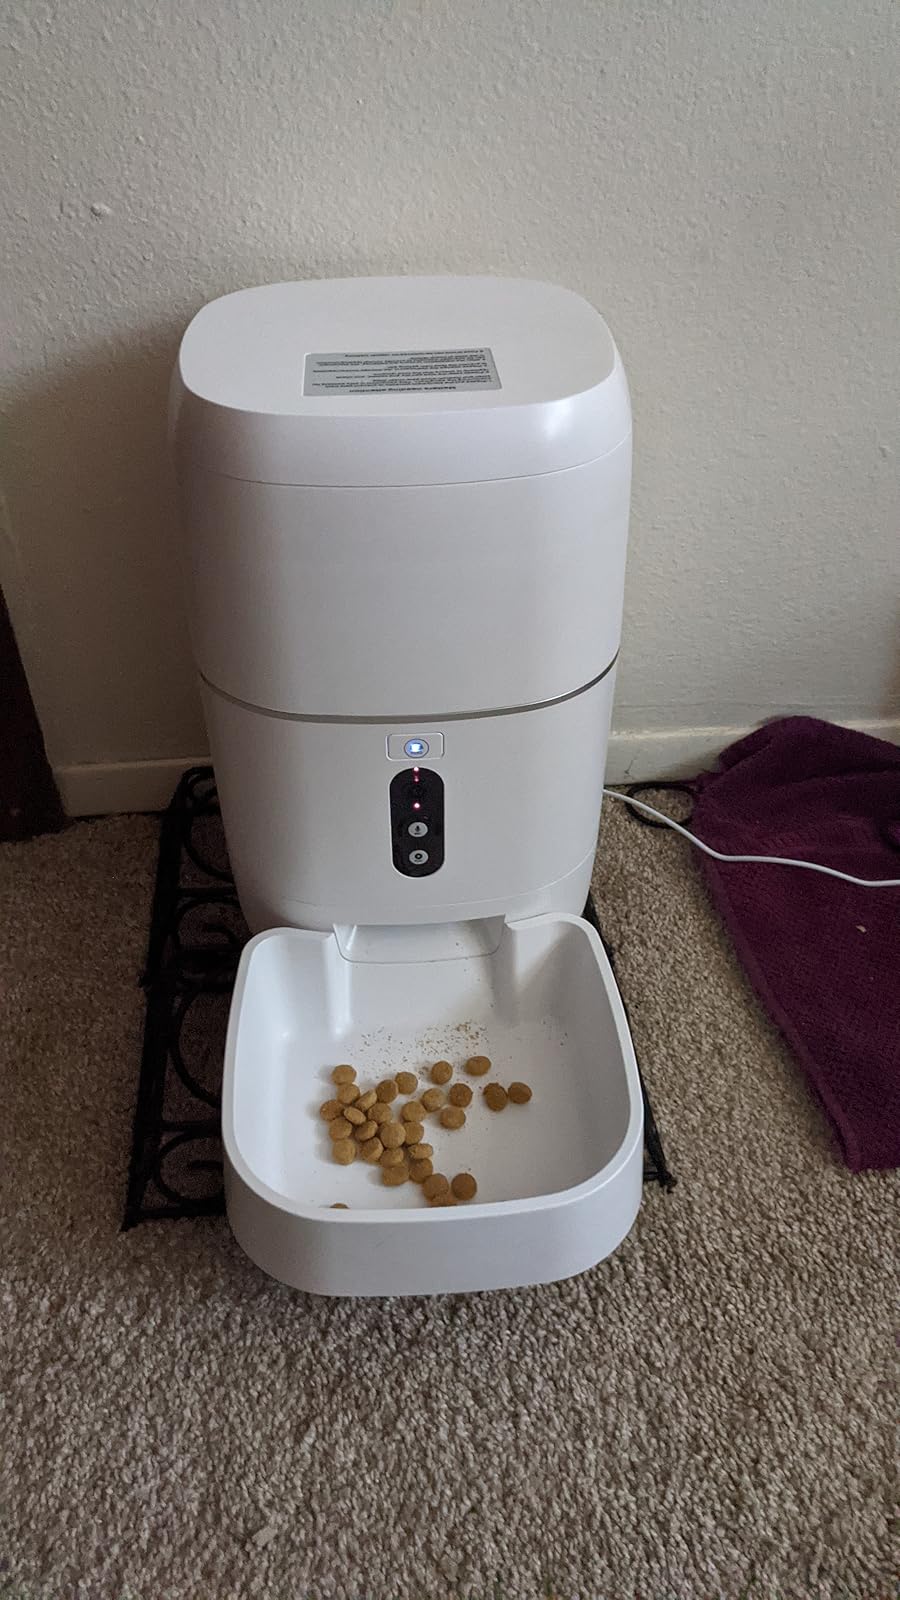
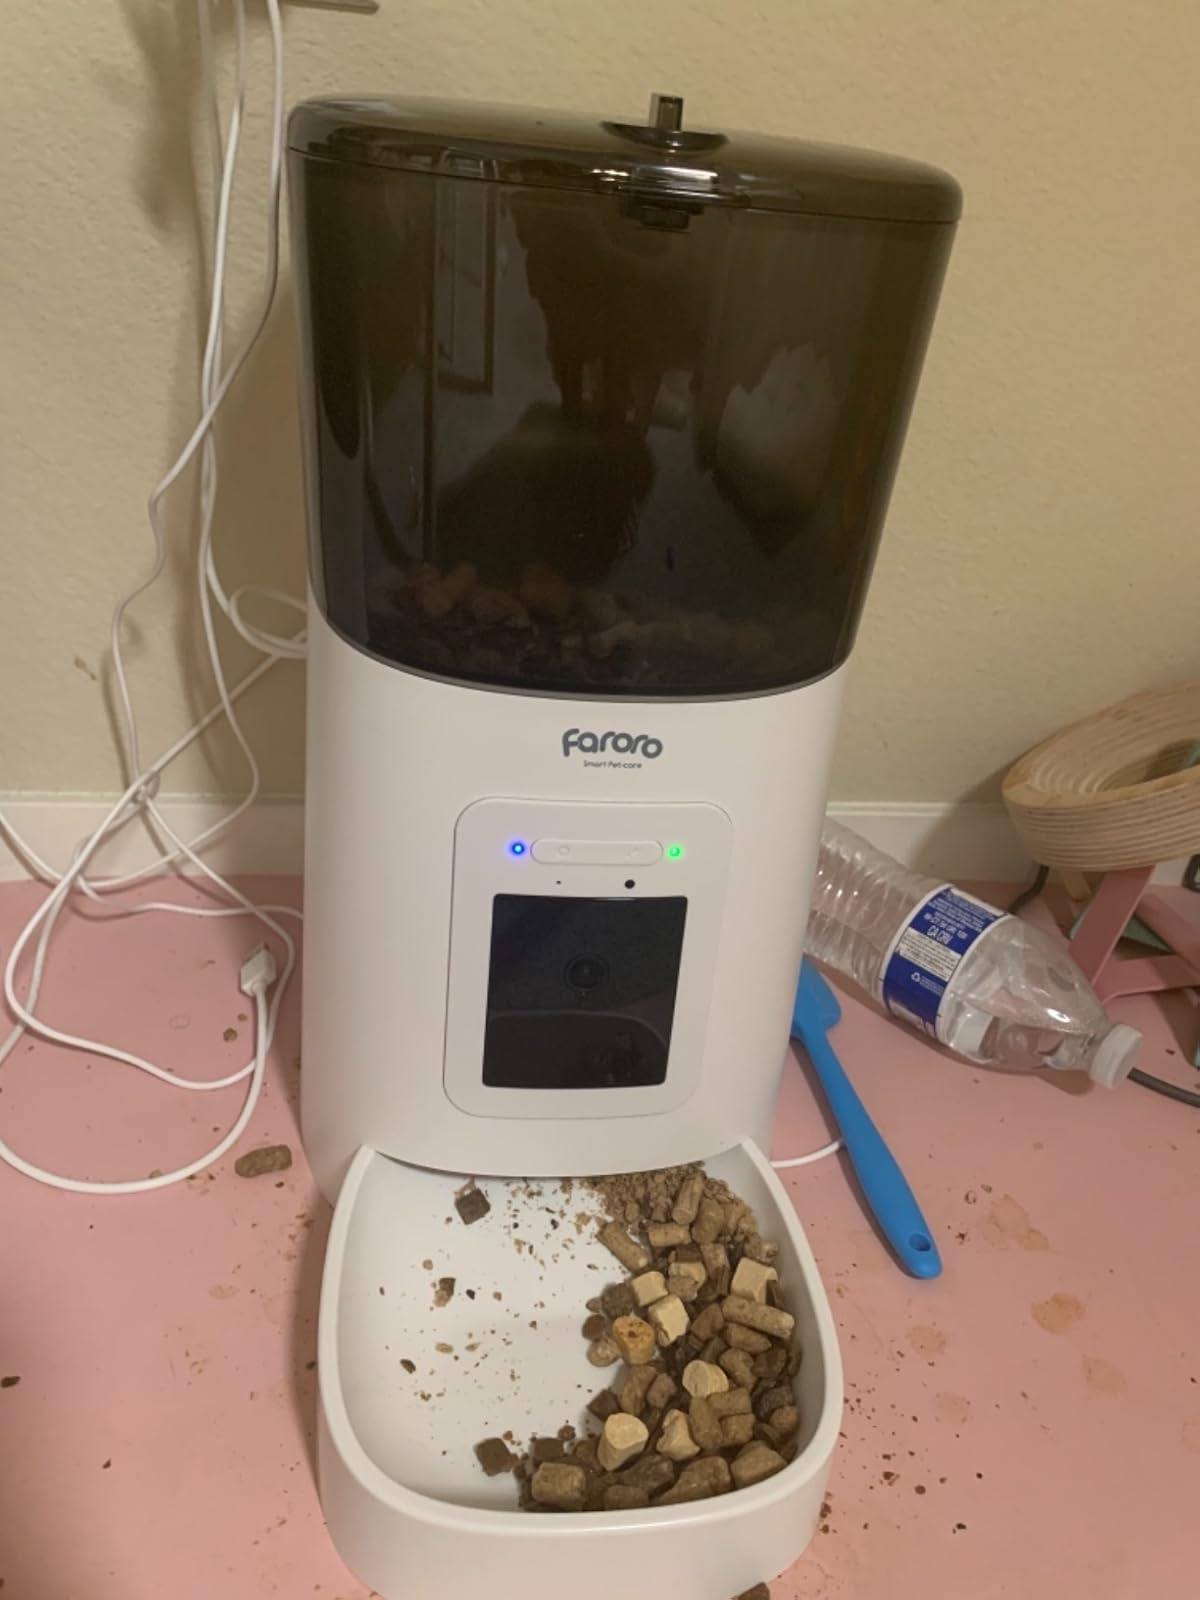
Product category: items_feeder
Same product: no